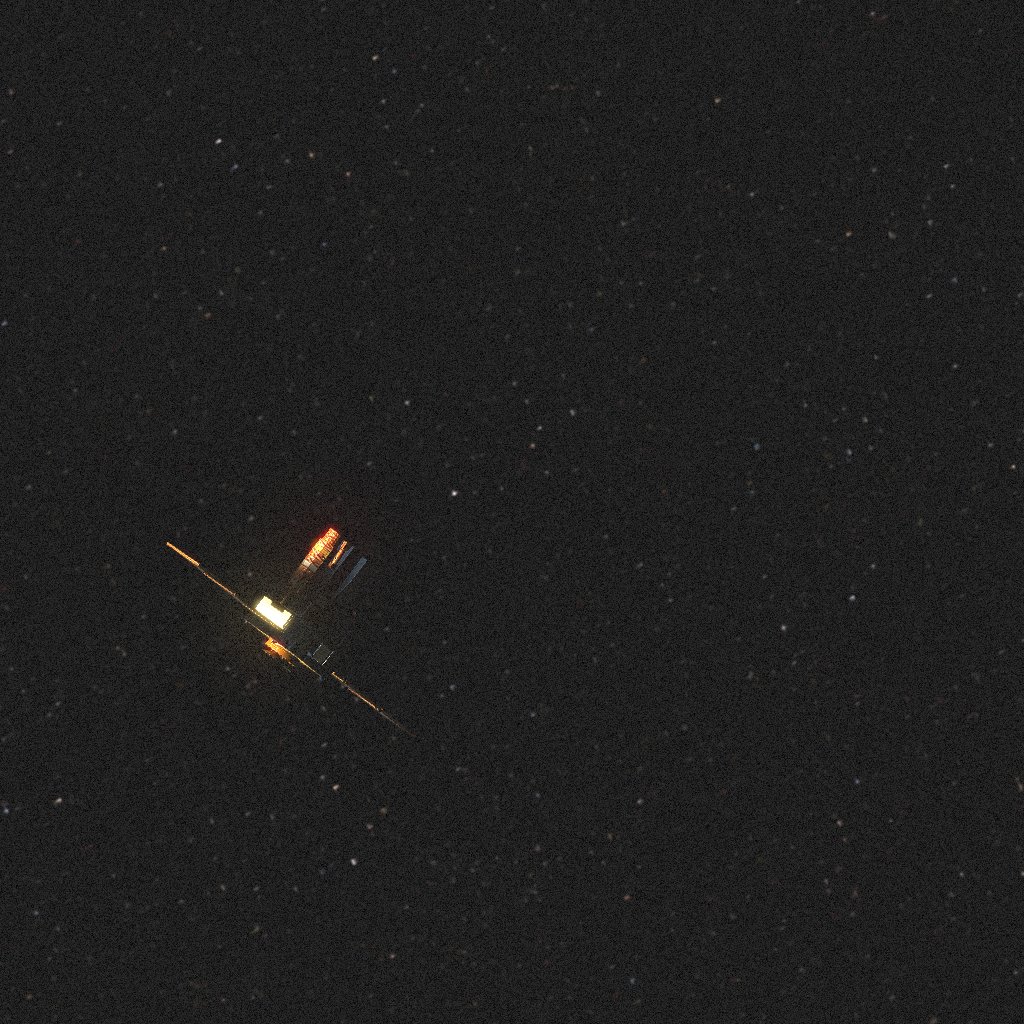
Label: soho